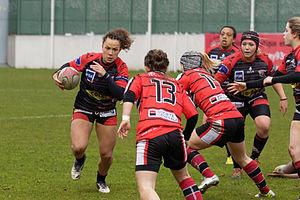
L'AC Bobigny 93 rugby est un club de rugby à XV français qui possède une section féminine participant au Championnat de France de rugby à XV féminin. C'est un club basé à Bobigny.